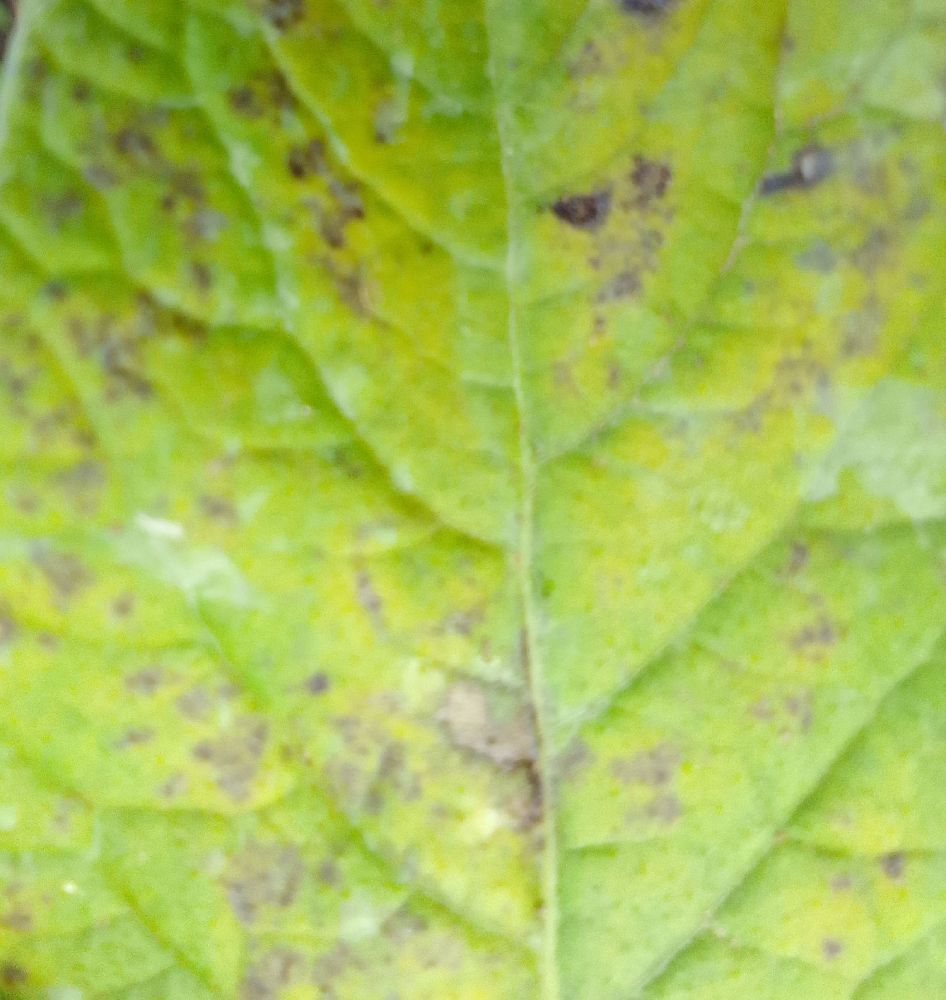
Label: Early blight